EJay Day

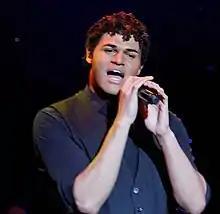
Day singing on the MS "Veendam" cruise liner in 2012.

Earl "EJay" Day Jr. (born September 13, 1981) is an American singer and songwriter, who placed tenth during the first season of "American Idol". Originally not chosen to advance into the voting rounds, Day was brought back to replace another contestant who had lied about his age. After being voted through the semi-finals into the top ten, Day became the first finalist in "American Idol" history to be eliminated from the competition. Prior to appearing on the Fox reality series, Day helped write the song "Pure Love" for Raven-Symoné's album "Undeniable" and placed in the top 20 on "".